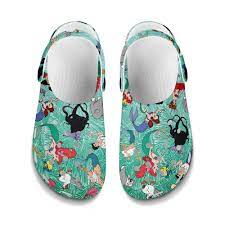
Label: Clog